French cruiser D'Entrecasteaux

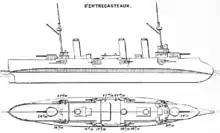
Plan and profile drawing of "D'Entrecasteaux"

"D'Entrecasteaux" was long between perpendiculars and long overall, with a beam of and a draft of . She displaced . Her hull had a flush deck and a pronounced ram bow, and was sheathed in teak and a copper layer to protect it from biofouling on long voyages overseas. As was typical for French warships of the period, she had a significant tumblehome shape.